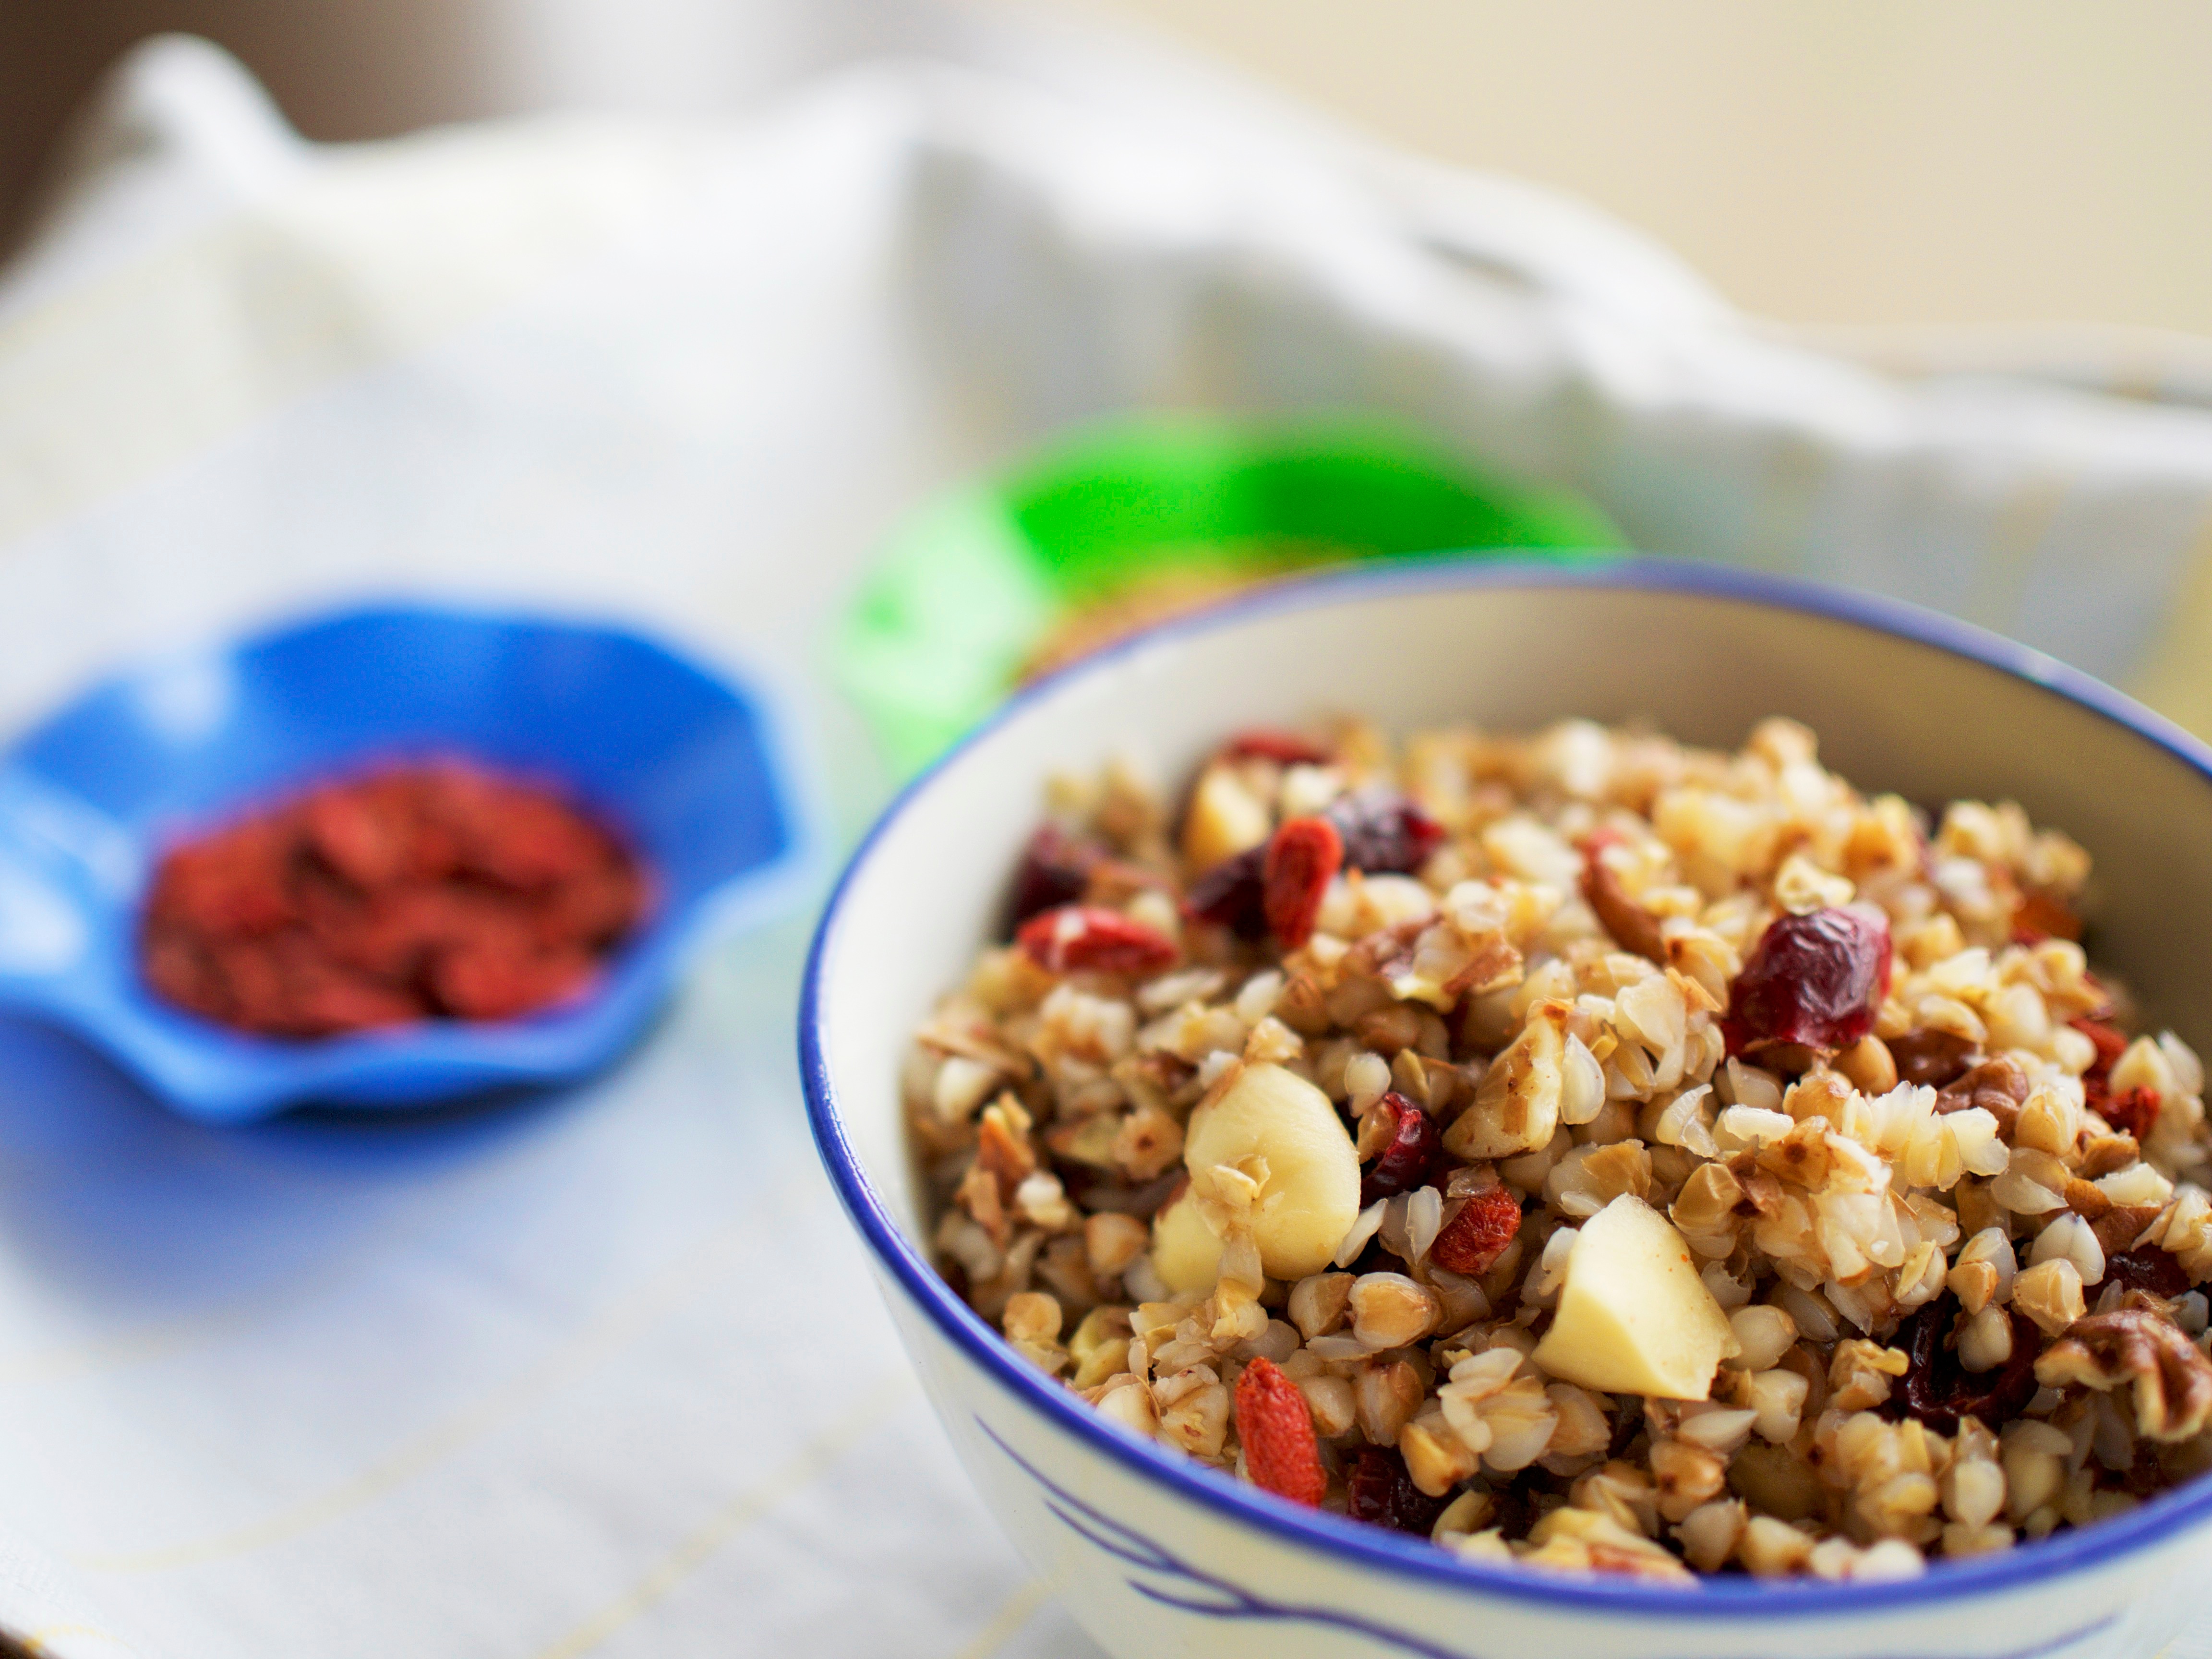
dish, meal, food, produce, breakfast, cuisine, cereal, vegetarian food, muesli, breakfast cereal, snack food